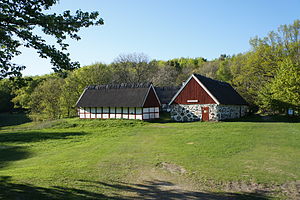
Himmelstorp
Himmelstorp ved Kullaberg på halvøen Kullen
Himmelstorp er en firlænget bindingsværksgård ved foden af Kullaberg, et plateau i Brunnby sogn mellem Mölle og Arild i Höganäs kommun i det nordvestre Skåne ved Kullen og Kullens Fyr. Navnet Himmelstorp kommer af personnavnet Hemel eller Hemmel.